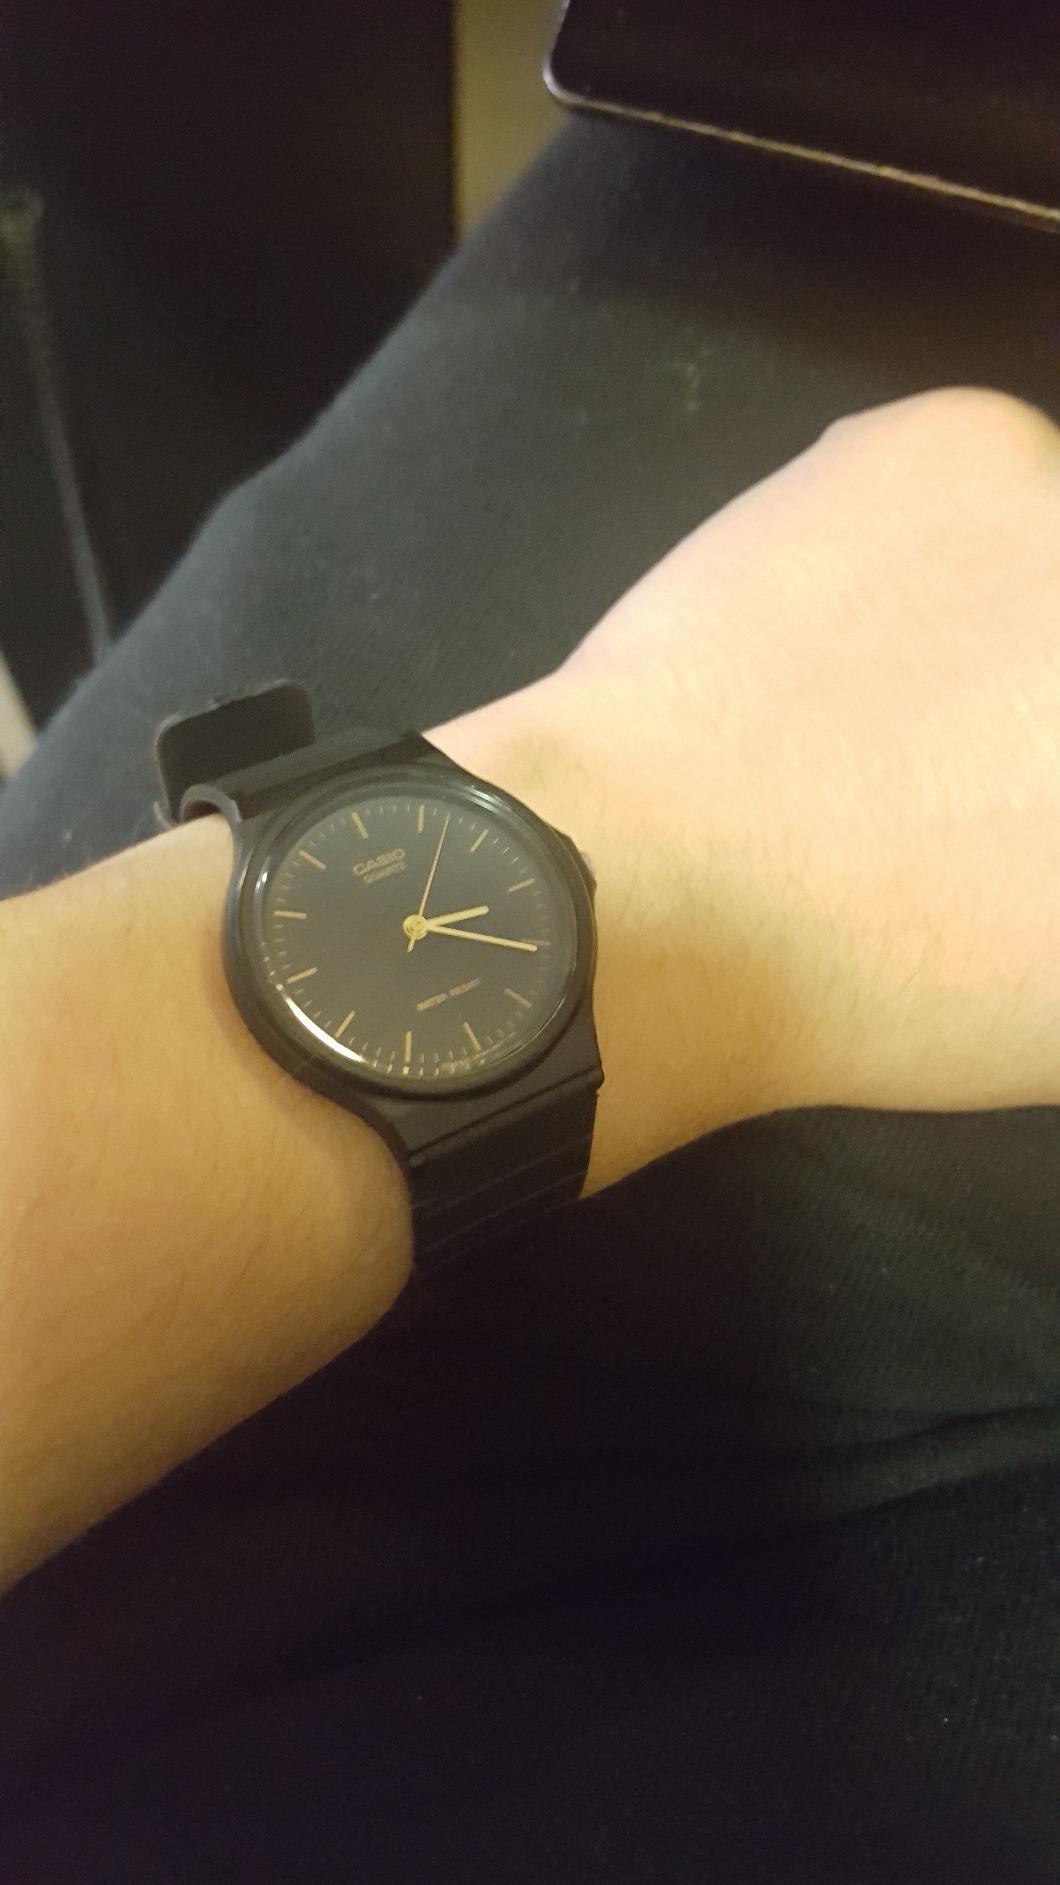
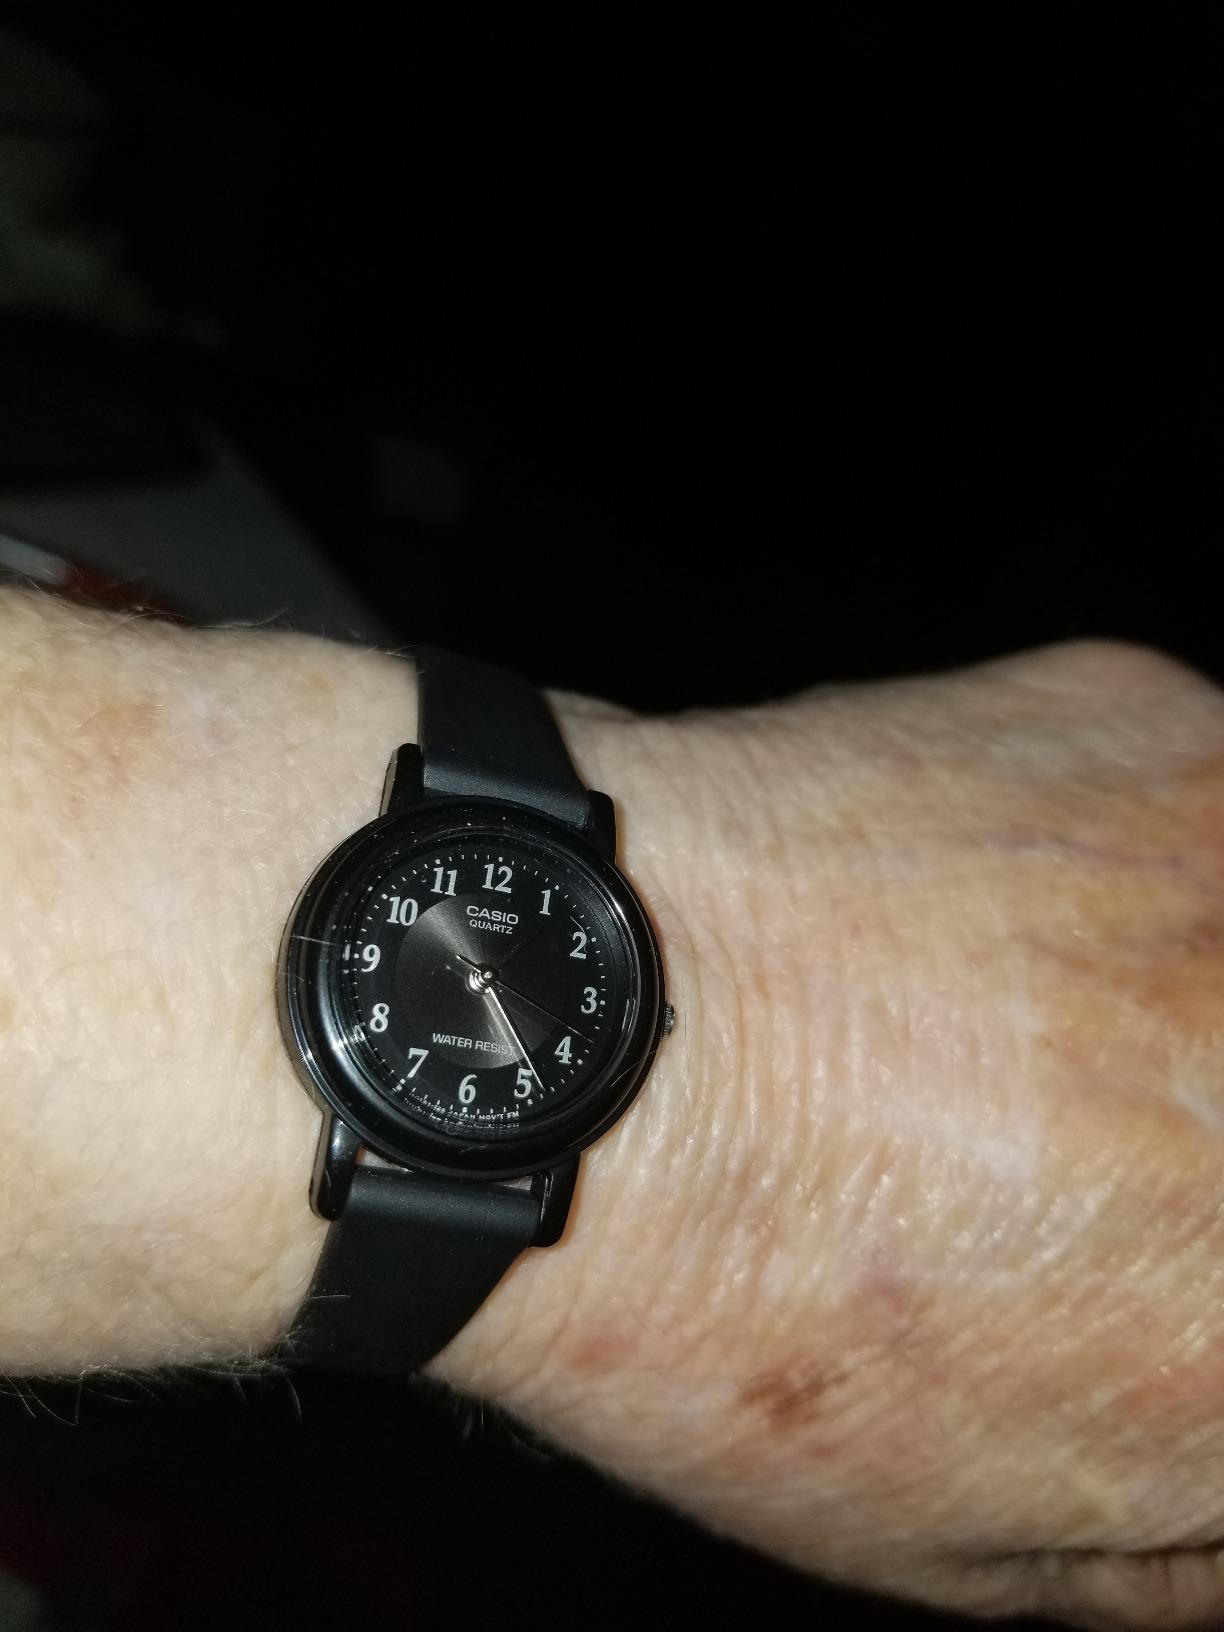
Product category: accessories_watch
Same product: no